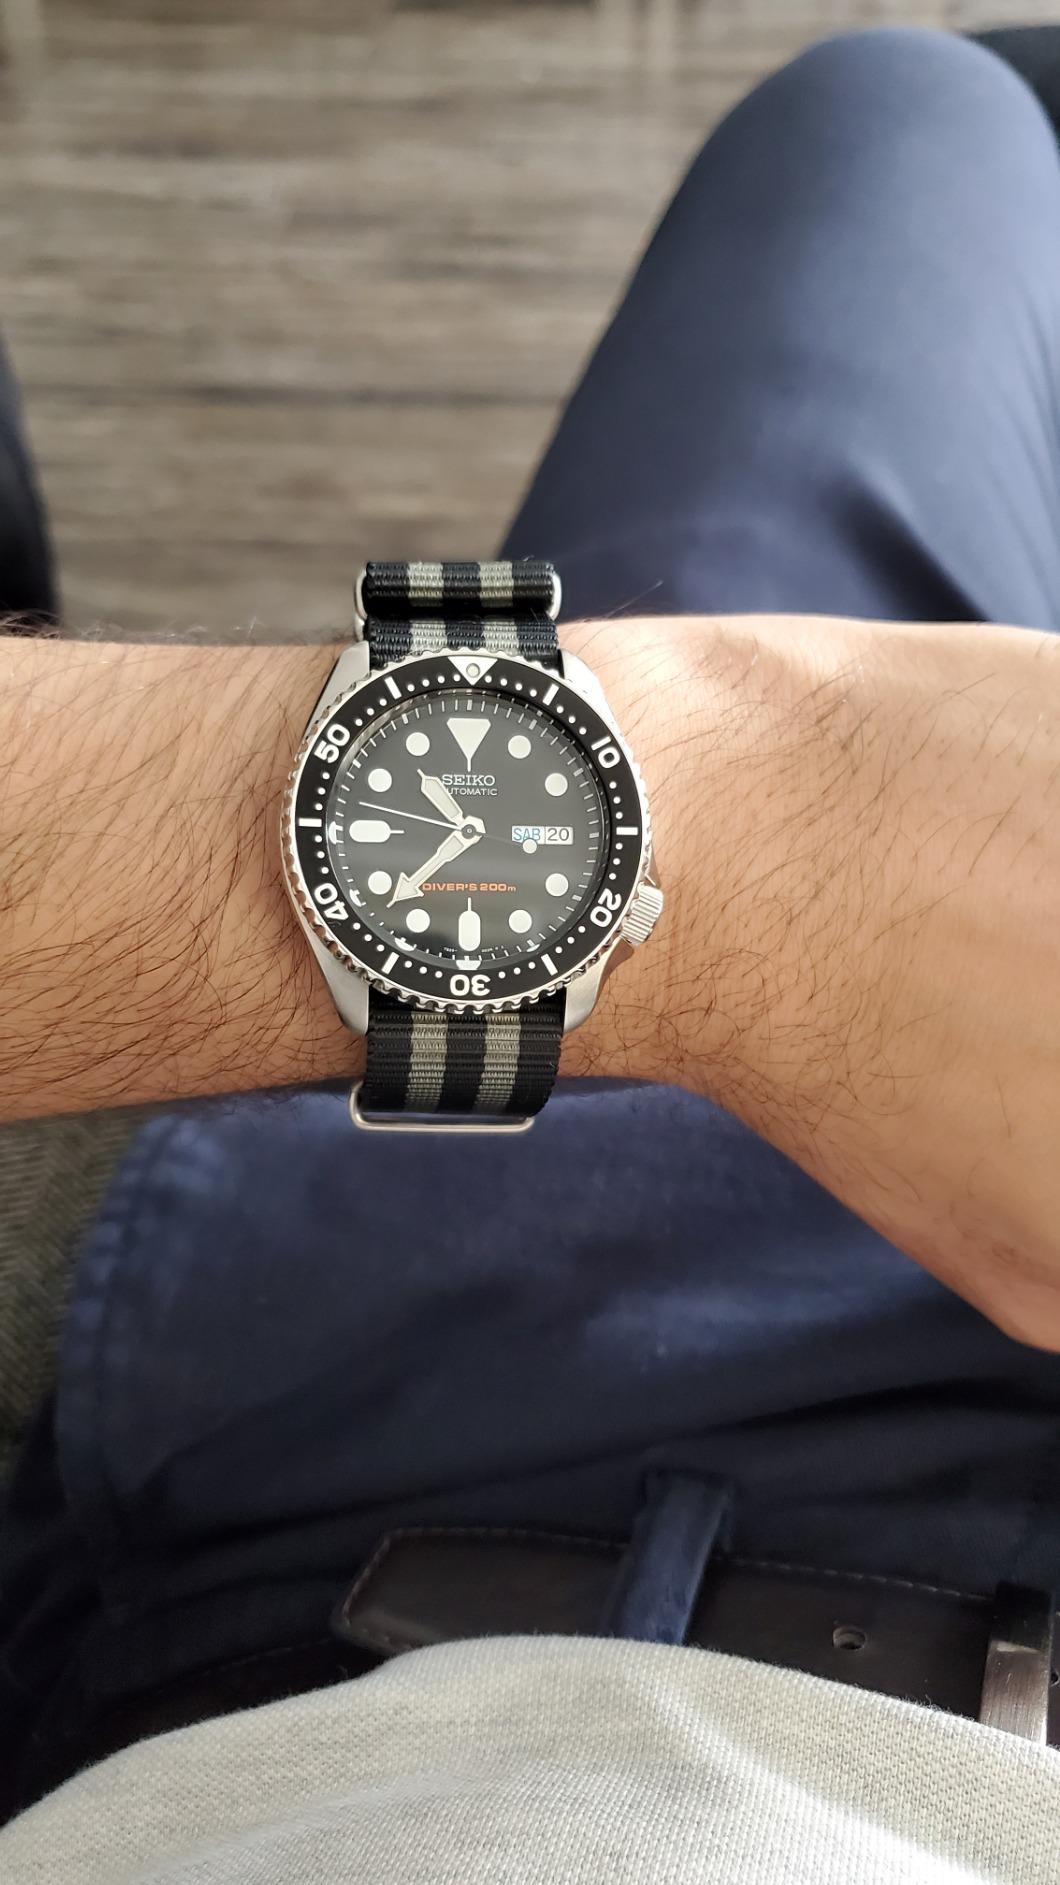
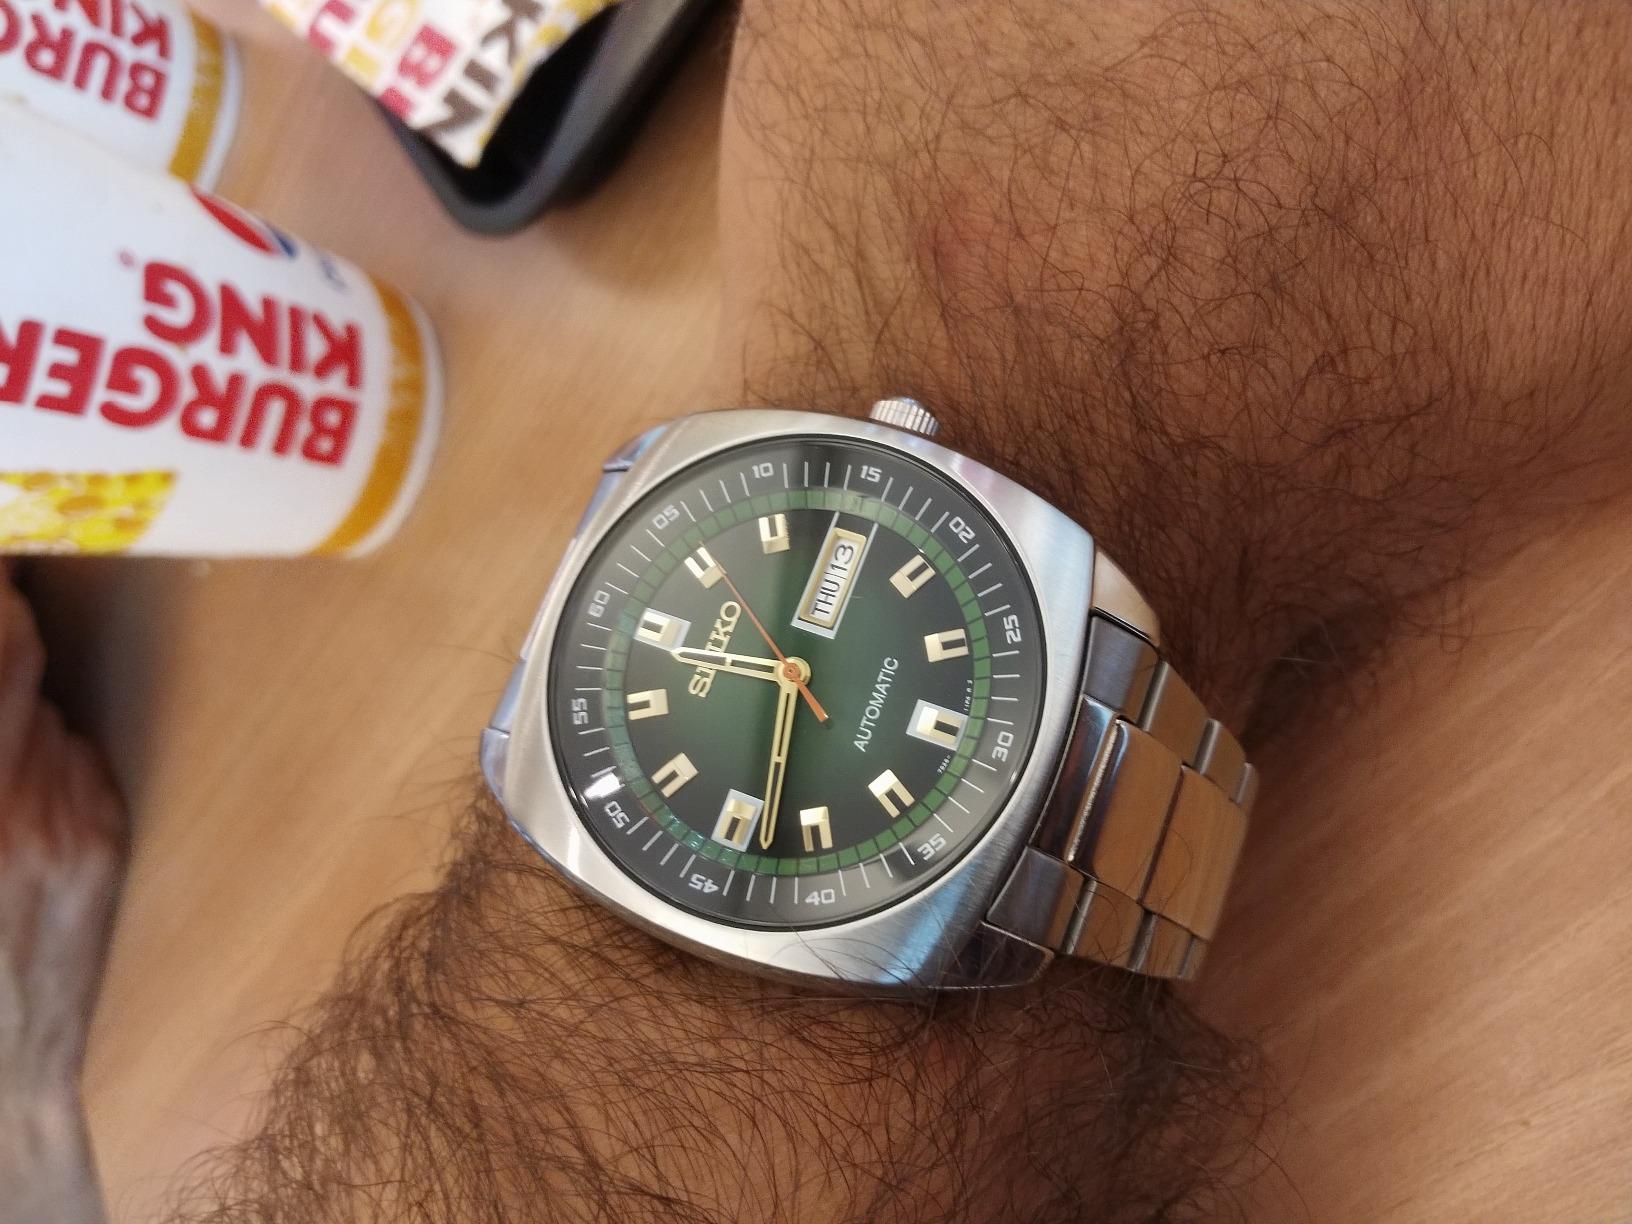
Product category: accessories_watch
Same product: no